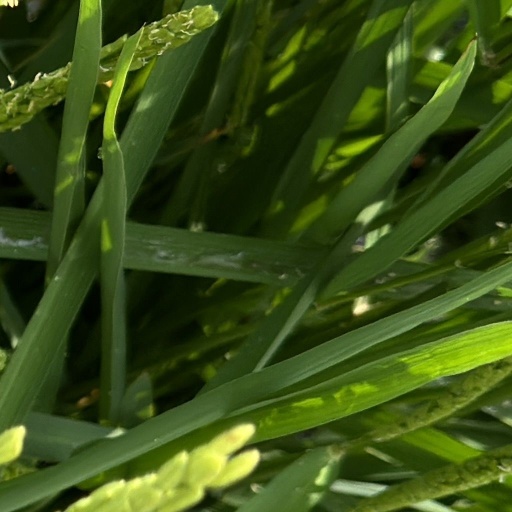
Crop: rice